Bruno Santana

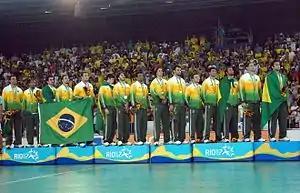
On the podium after winning gold at the 2007 Pan American Games

Bruno Santana (born 1982) is a Brazilian handball player who plays for the Brazilian national team. He was born in Recife. He participated at the 2004 Summer Olympics, where Brazil placed 10th, and at the 2008 Summer Olympics, where the Brazilian team placed 11th.